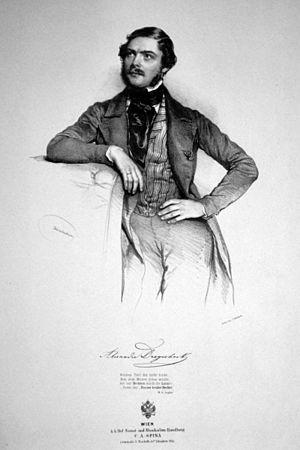
Alexander Dreyschock, né le 15 octobre 1818 à Žáky, en royaume de Bohème, et mort le 1ᵉʳ avril 1869 à Venise, est un pianiste, pédagogue et compositeur bohémien.